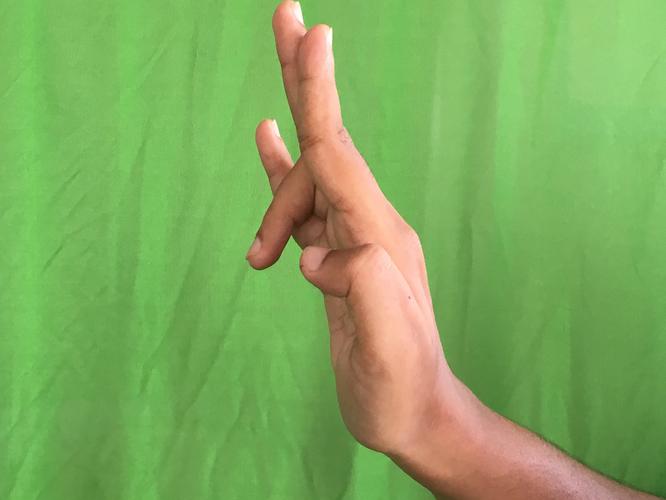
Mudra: Tripathaka
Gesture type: single_hand